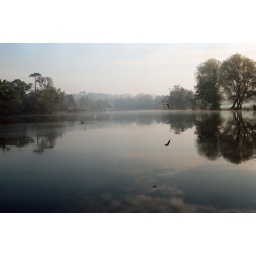
Weald Country Park. A solitary bird flying over the lake shortly after sunrise.